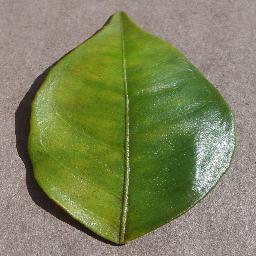
Label: Orange___Haunglongbing_(Citrus_greening)